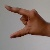
The image shows a hand gesture representing the letter 'Z' in Indian Sign Language.